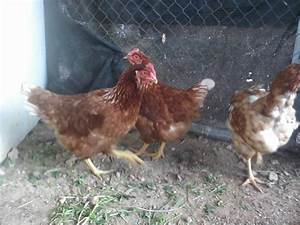
Label: gallina